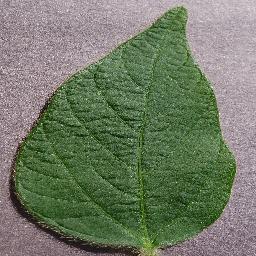
Label: Soybean___healthy